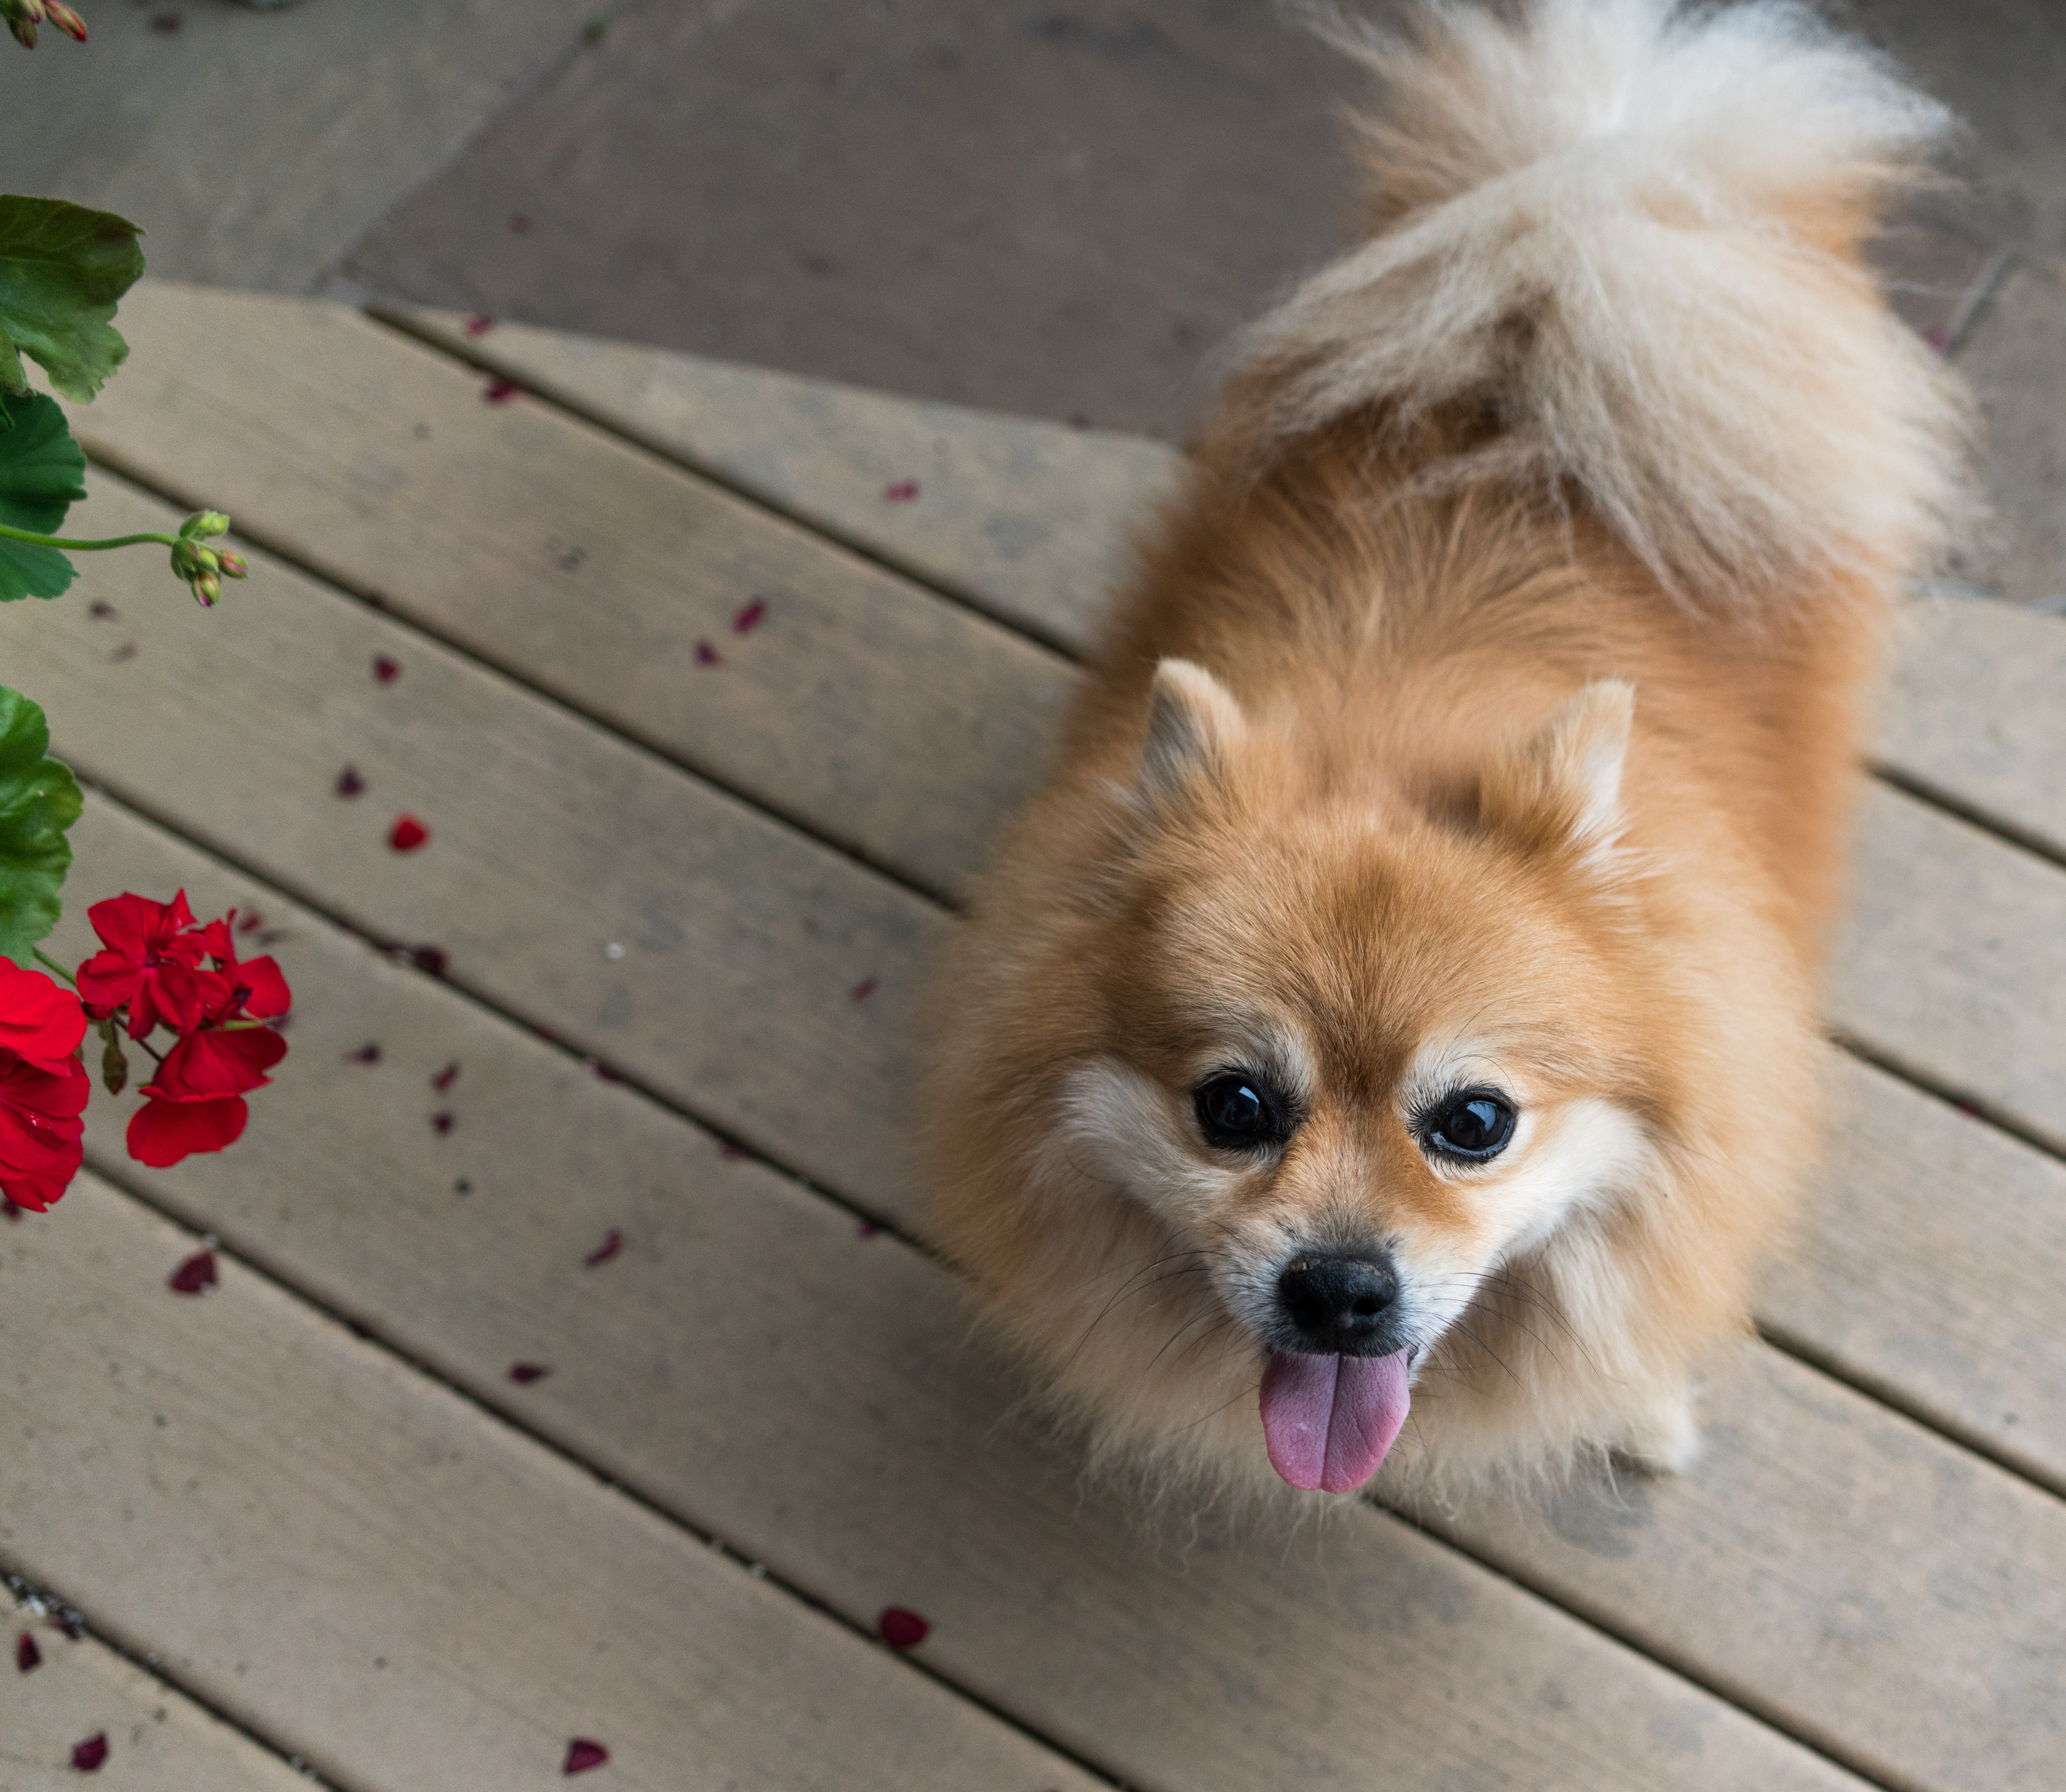
puppy, dog, animal, cute, canine, pet, fur, fluffy, small, brown, mammal, healthy, happy, furry, vertebrate, adorable, dog breed, breed, pomeranian, doggy, purebred, grooming, pom poms, groomed, dog like mammal, carnivoran, dog breed group, german spitz mittel, german spitz, german spitz klein, volpino italiano